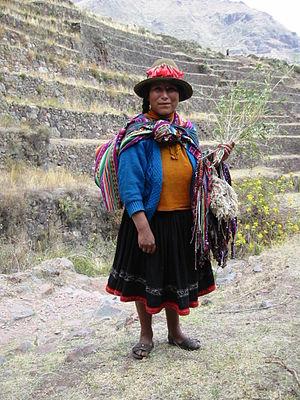
Le katarisme est une idéologie politique indianiste propre à la Bolivie née dans les années 1960.